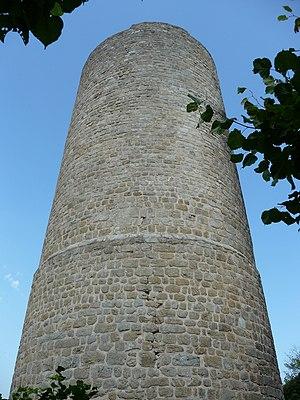
Le donjon du Château du Pflixbourg, Wintzenheim, Haut-Rhin.
Le château du Pflixbourg est situé dans la commune de Wintzenheim, à proximité de Colmar, Haut-Rhin. Du haut de ses 454 mètres d'altitude, il domine l'entrée de la Vallée de Munster.
Cet article recense les monuments historiques du Haut-Rhin, en France.